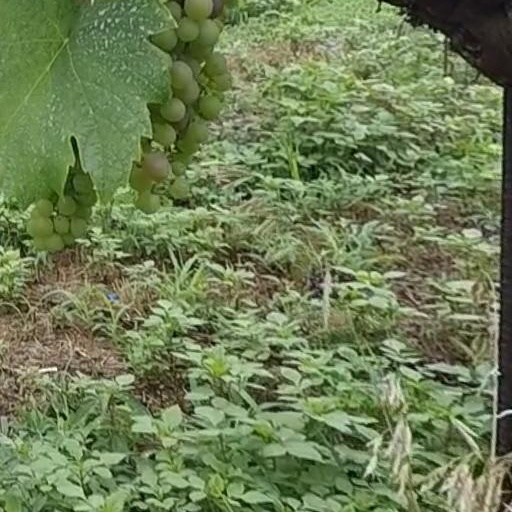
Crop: grape